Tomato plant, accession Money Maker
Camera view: horizontal (90 deg, fisheye); turntable rotation: 0 degrees
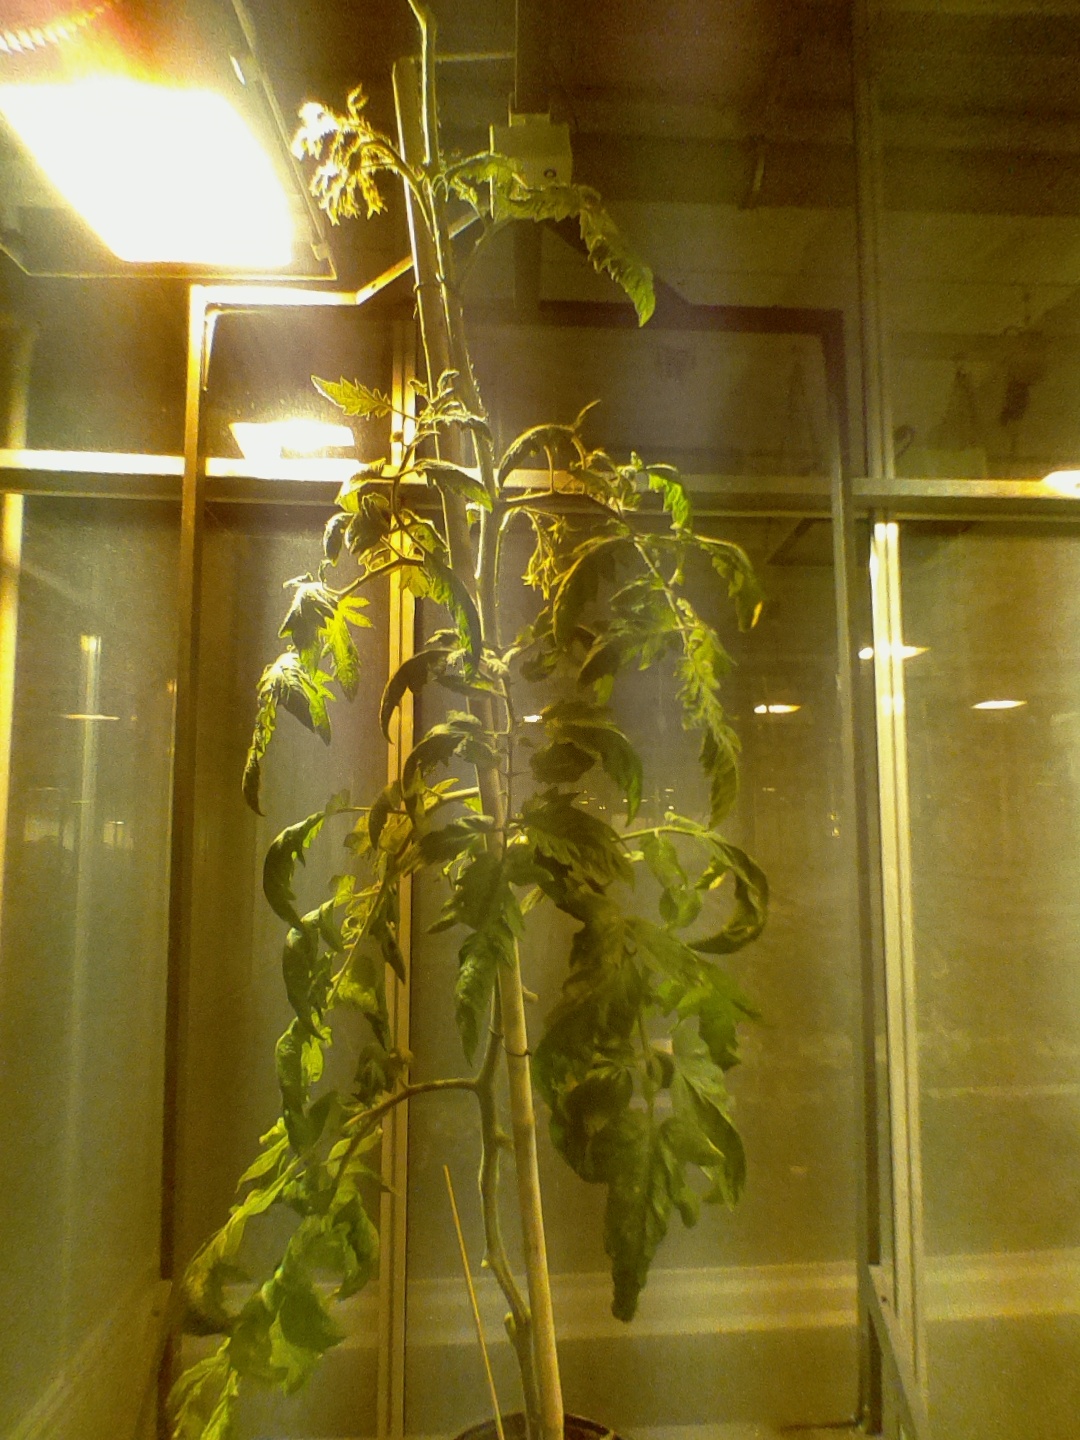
BBCH growth stage 75: 50%-60% of final fruit size